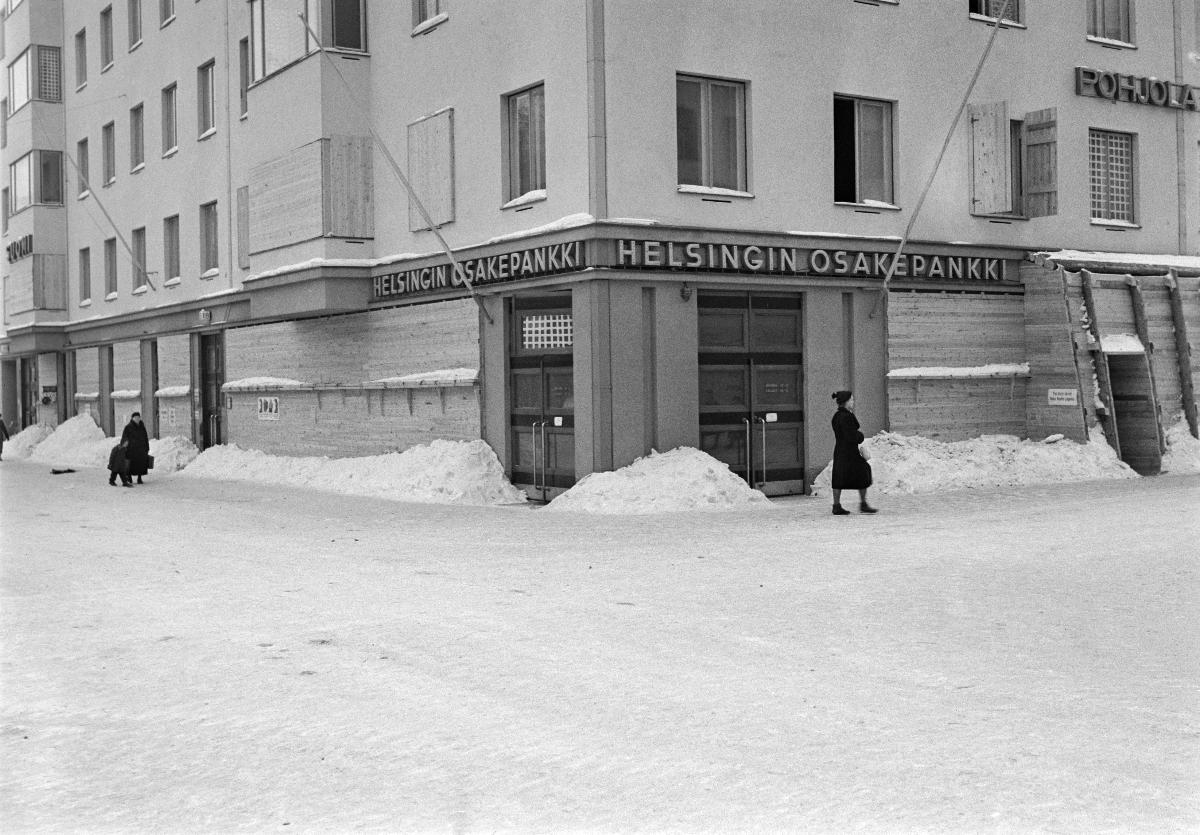
Pommitusten varalta suojattu rakennus Oulussa tammikuussa 1940
Building protected against bombing in Oulu in January 1940
sisällön kuvaus: Pommitusten varalta lumivalleilla ja laudoituksilla suojattu Helsingin Osakepankin kiinteistö Isonkadun ja Pakkahuoneenkadun kulmassa Oulussa 23.1.1940. Osa rakennuksen ikkunoista on vahvistetu ikkunapaperiristikoilla. sisällön kuvaus: A property protected by snow banks and boards on the corner of Isokatu and Pakkahuoneenkatu in Oulu on January 23, 1940. Some of the windows of the building are reinforced with window paper.
Vuosi: 1940
Paikka: Suomi, Pohjois-Pohjanmaa, Oulu
Aiheet: talvisota; pommitukset; sota-aika; kiinteistöt; rakennukset; Winter War; bombardments; wartime; real property; buildings; vinterkriget; bombningar; krigstid; fastigheter; byggnader